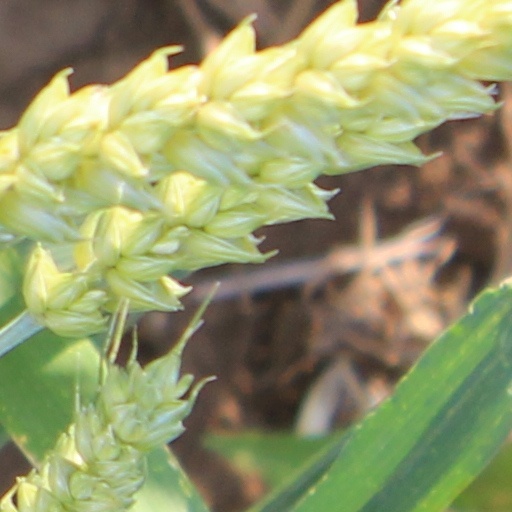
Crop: wheat